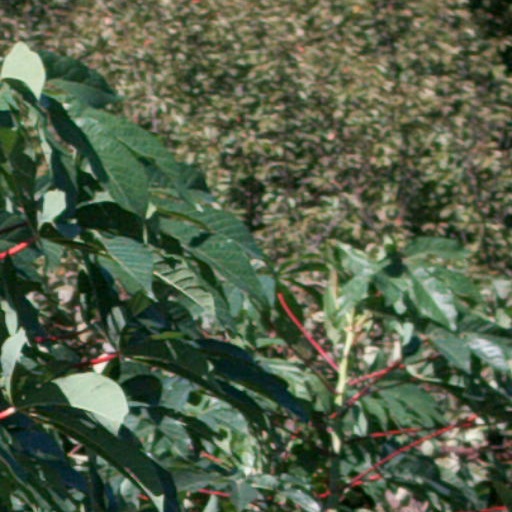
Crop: cassava